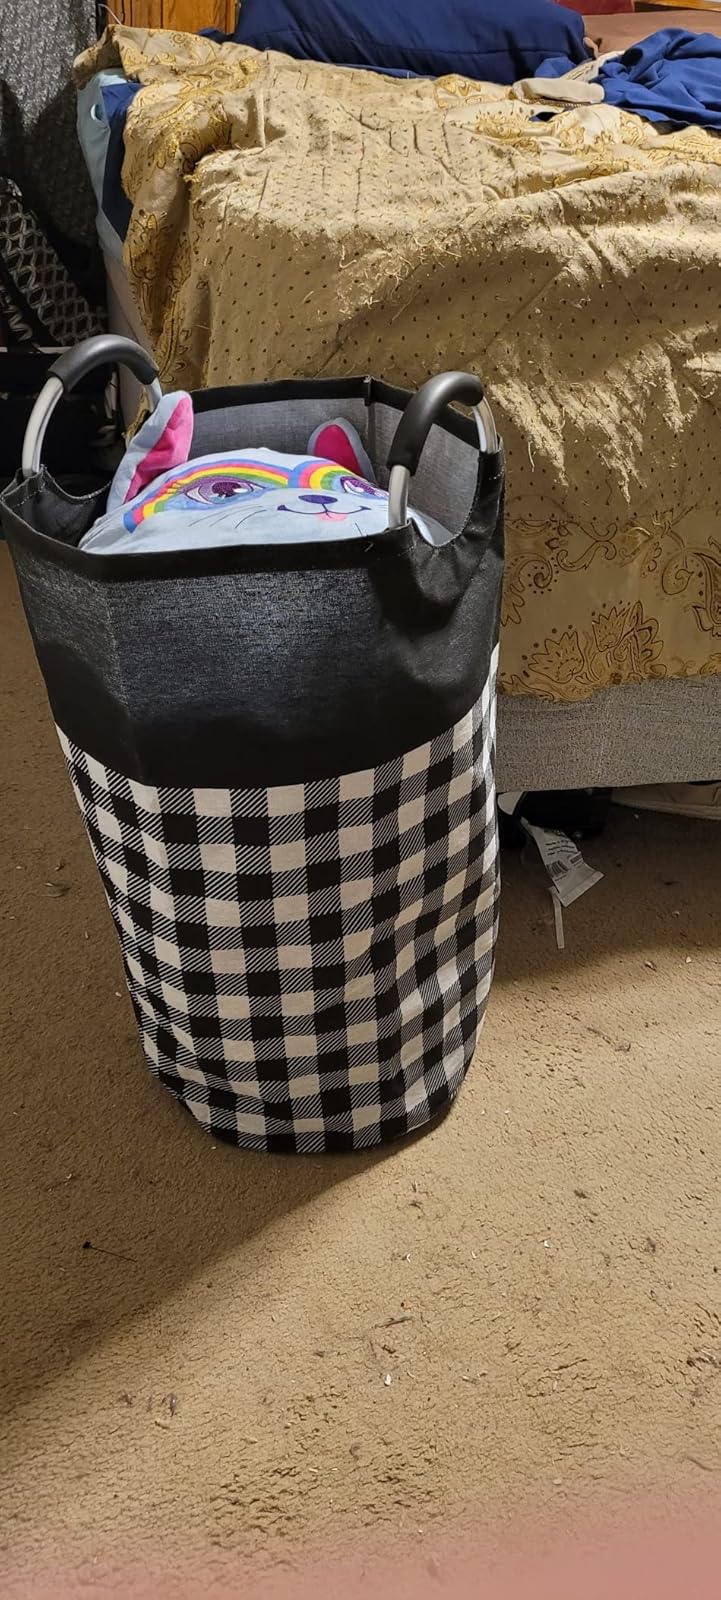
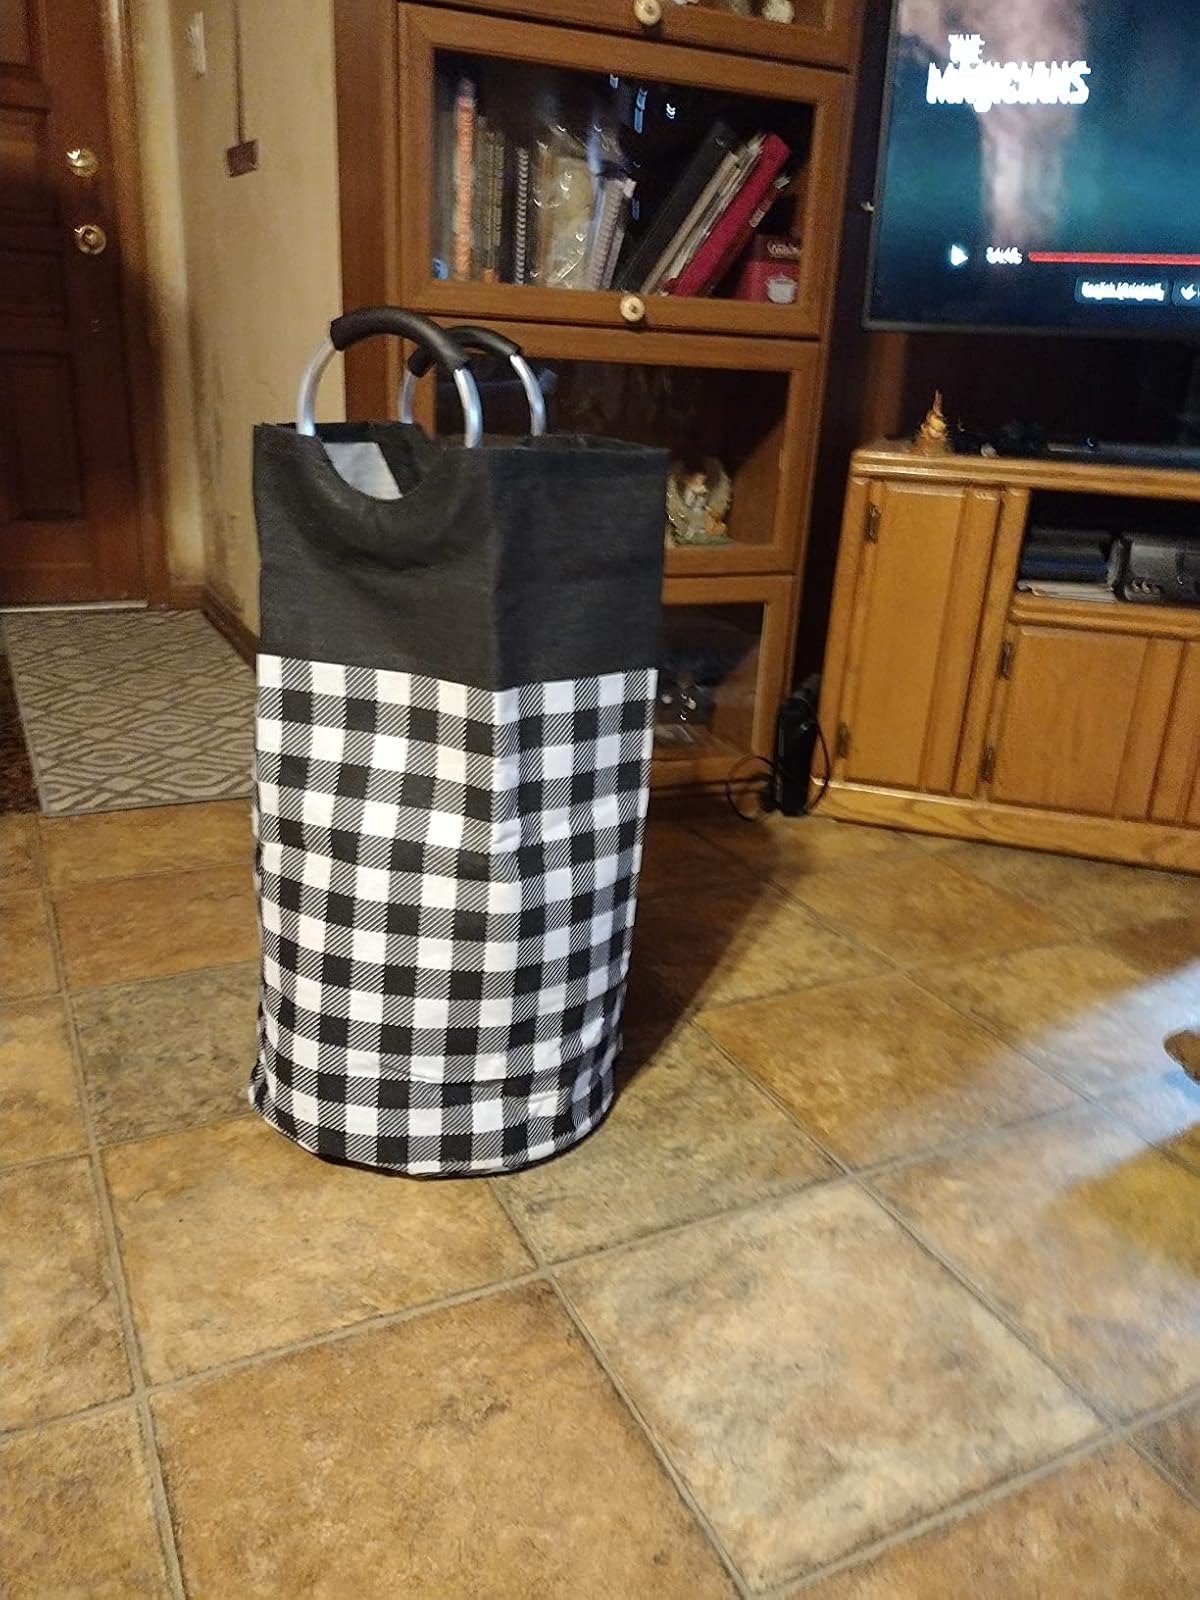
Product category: items_hamper
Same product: yes